A Strange Role

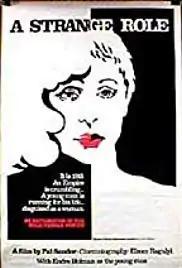

A Strange Role (also known as "Improperly Dressed" and released in the US as "Strange Masquerade") is a 1976 Hungarian drama film directed by Pál Sándor. It was entered into the 27th Berlin International Film Festival where it won the Silver Bear. The film was also selected as the Hungarian entry for the Best Foreign Language Film at the 50th Academy Awards, but was not accepted as a nominee.